SameGame

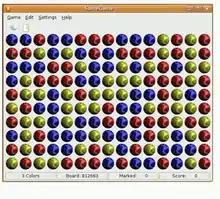
An initial playing field for "KSame", part of kdegames

"SameGame" is played on a rectangular field, typically initially filled with four or five kinds of blocks placed at random. By selecting a group of adjoining blocks of the same color, a player may remove them from the screen. Blocks that are no longer supported will fall down, and a column without any blocks will be trimmed away by other columns always sliding to one side (often the left). The goal of the game is to remove as many blocks from the playing field as possible.